Japanese cruiser Izumo

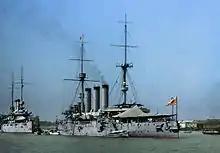
"Izumo" at anchor in the Huangpu River, Shanghai, 1932. The armored cruiser is anchored to the left.

On 2 February 1932, during the First Shanghai Incident, "Izumo" became the flagship of the newly re-established 3rd Fleet under Admiral Kichisaburō Nomura and arrived in Shanghai six days later. In 1934, "Izumo" was equipped to operate a floatplane at the Sasebo Naval Arsenal.